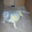
Label: lizard